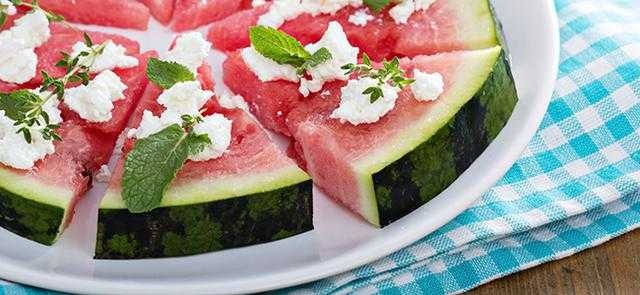
Label: Watermelon